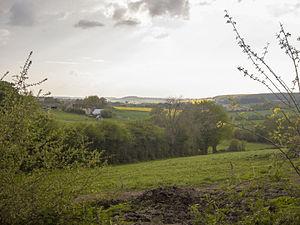
Le Perche à proximité d'Authon-du-Perche, Eure-et-Loir (France).
Authon-du-Perche est une commune nouvelle du départements français d'Eure-et-Loir en région Centre-Val de Loire. Elle est créée le 1ᵉʳ janvier 2019 lors de la fusion avec la commune voisine de Soizé, les deux anciennes communes devenant communes déléguées.